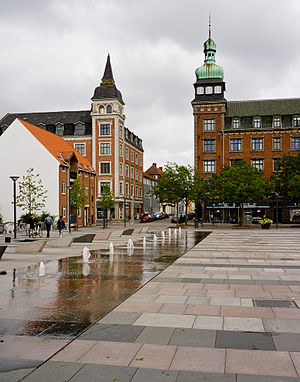
Axeltorv (Fredericia)
Springvandet på torvet.
Axeltorv er et torv i Fredericia. Torvet har været en central plads i byen siden dens anlæggelse i 1895 og det har igennem tiden været plads for byens marked. Torvet blev gennemgribende renoveret i 2008.